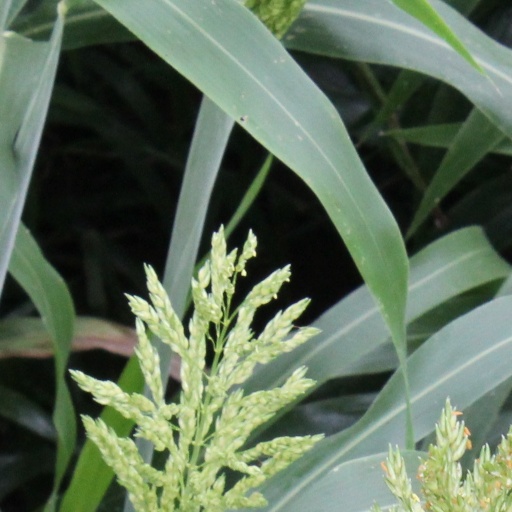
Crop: sorghum